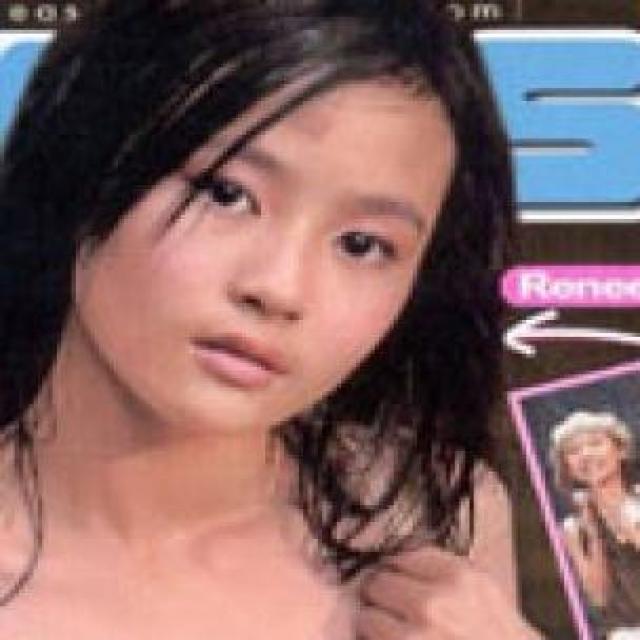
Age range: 13-20